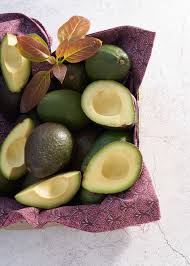
Label: Avocado